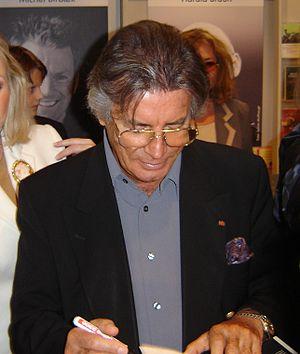
Pierre Brice, né Pierre Le Bris le 6 février 1929 à Brest et mort le 6 juin 2015 à Compiègne, est un comédien français, célèbre auprès du public allemand pour avoir incarné l'Apache Winnetou au cinéma et à la télévision, dans des westerns adaptés des romans de Karl May.